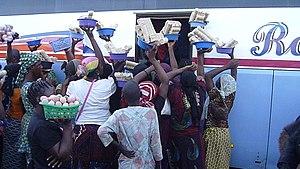
Burkina Faso - Boromo - Ville escale des bus sur la route Abidjan - Ouagadougou (24 H de trajet). Ceux-ci sont pris d'assaut par les vendeurs de nourriture pour les voyageurs. This is an image with the theme ""Africa on the Move or Transport"" from: Burkina Faso"
La ville de Boromo est le chef-lieu de la commune urbaine et du département du même nom, située dans la province des Balé dans la région de la Boucle du Mouhoun au Burkina Faso.